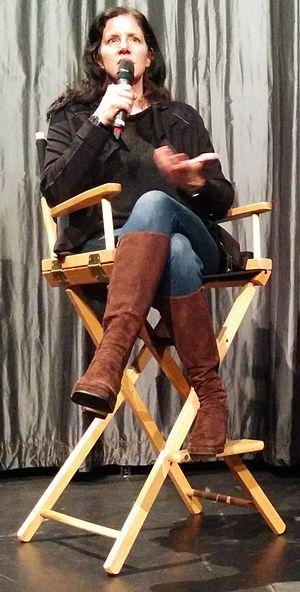
Citizenfour est un film documentaire réalisé par Laura Poitras, sorti en 2014. Il traite des révélations d'Edward Snowden sur le scandale d'espionnage mondial de la NSA.